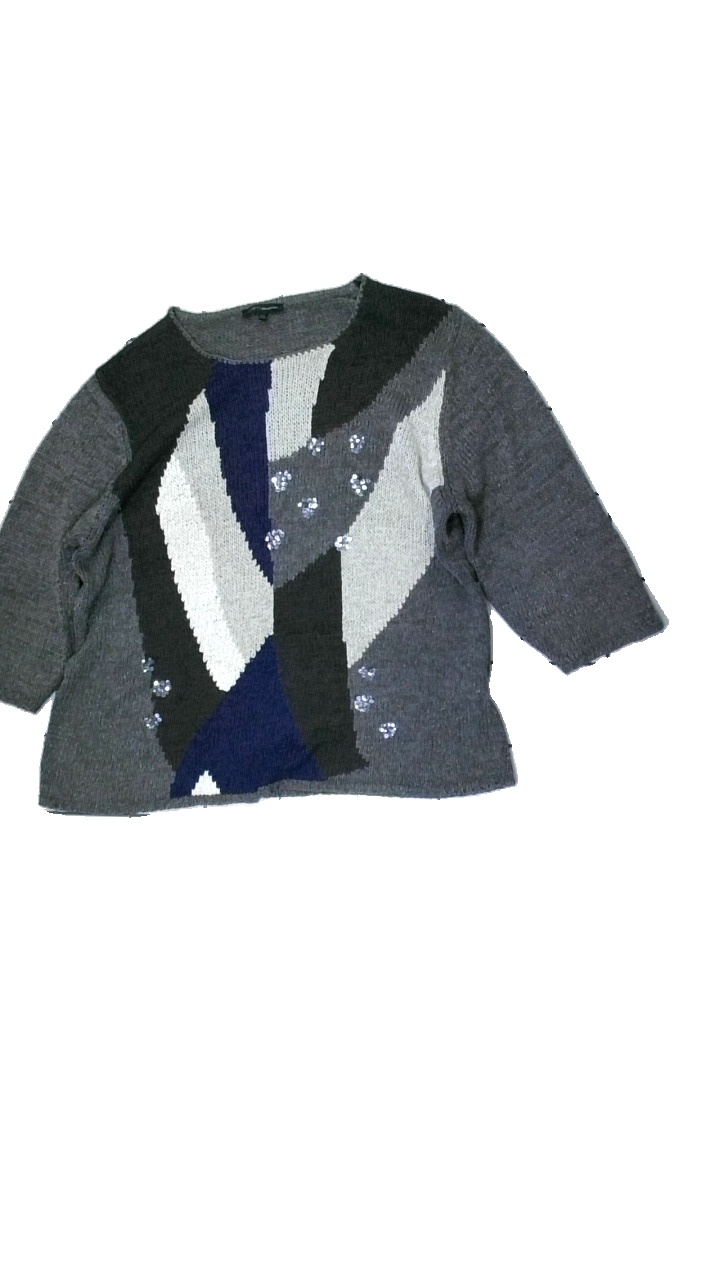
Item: Sweater (Ladies)
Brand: Cpm Collection
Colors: Blue, Grey, Black, Multicolor
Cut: Regular, C-collar
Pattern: Other
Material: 76% Acryl 24% Nylon
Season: All
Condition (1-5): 5
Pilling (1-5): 5
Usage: Reuse
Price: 50-100